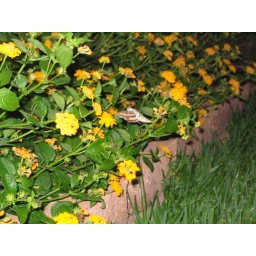
Crazy little bird or huge moth-like creature humming around at night